Campus of Virginia Tech

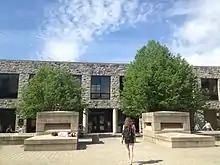
Johnston Student Center

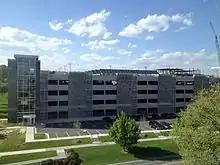
Perry Street Parking Deck

Burruss Hall is the main administration building, it also contains a 3,003-seat auditorium and houses several departments in the College of Architecture and Urban Studies. It consists of the original building, completed in June 1936 (cost $428,404); a west wing and rear addition, built in 1968 (cost $1,536,899); and an east wing, built in 1970 (cost $593,729). The cornerstone of the original building was laid at the 1935 commencement; the first commencement was held in the auditorium in June 1936. An electronic carillon, costing $28,000, was added in 1958 and was dedicated at Homecoming that year. It was originally known as the Teaching and Administration Building.